Numa Droz

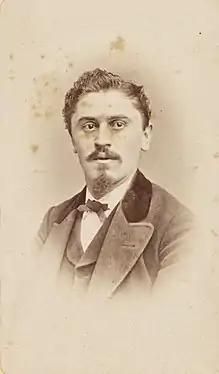
Numa Droz

Numa Droz (27 January 1844 – 15 December 1899) was a Swiss politician and member of the Swiss Federal Council (1875–1892). Born in La Chaux-de-Fonds, he was elected to cantonal government of Neuchâtel in 1871 and to the Swiss Council of States in 1872.